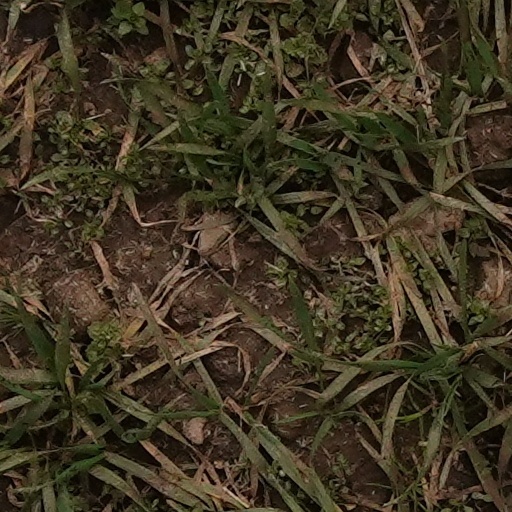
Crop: wheat